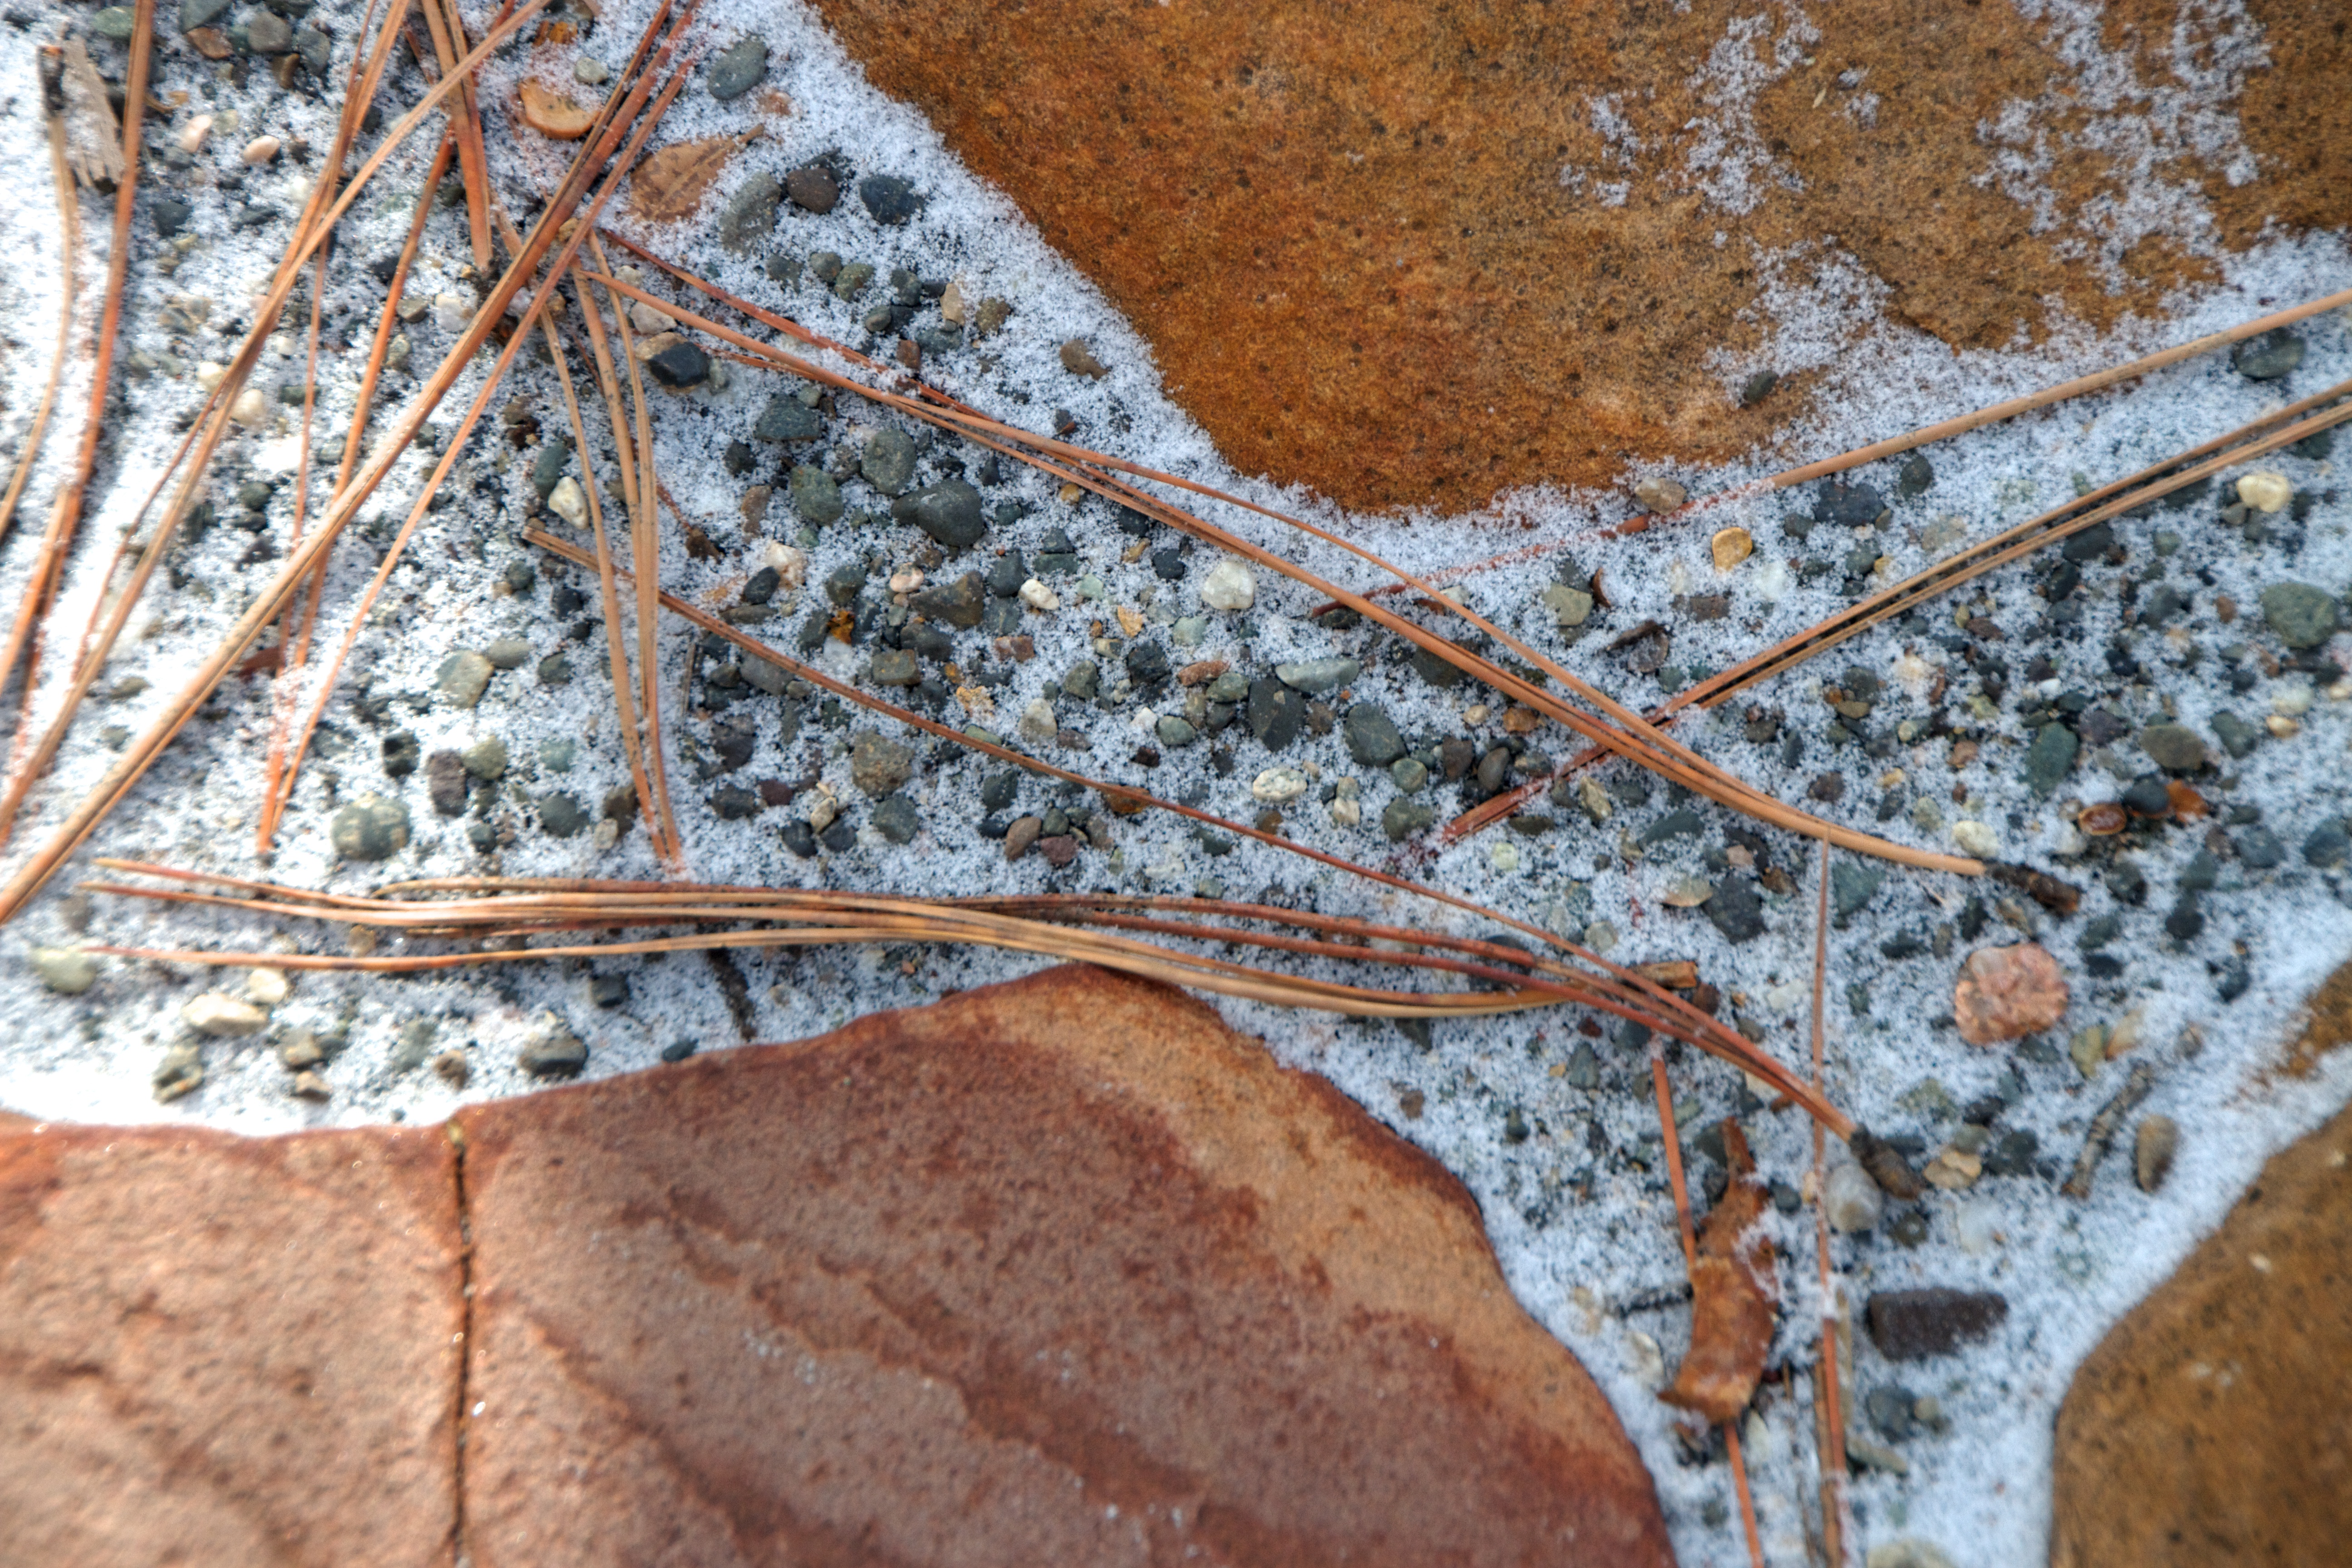
tree, nature, rock, branch, snow, winter, wood, leaf, frost, autumn, soil, season, material, geology